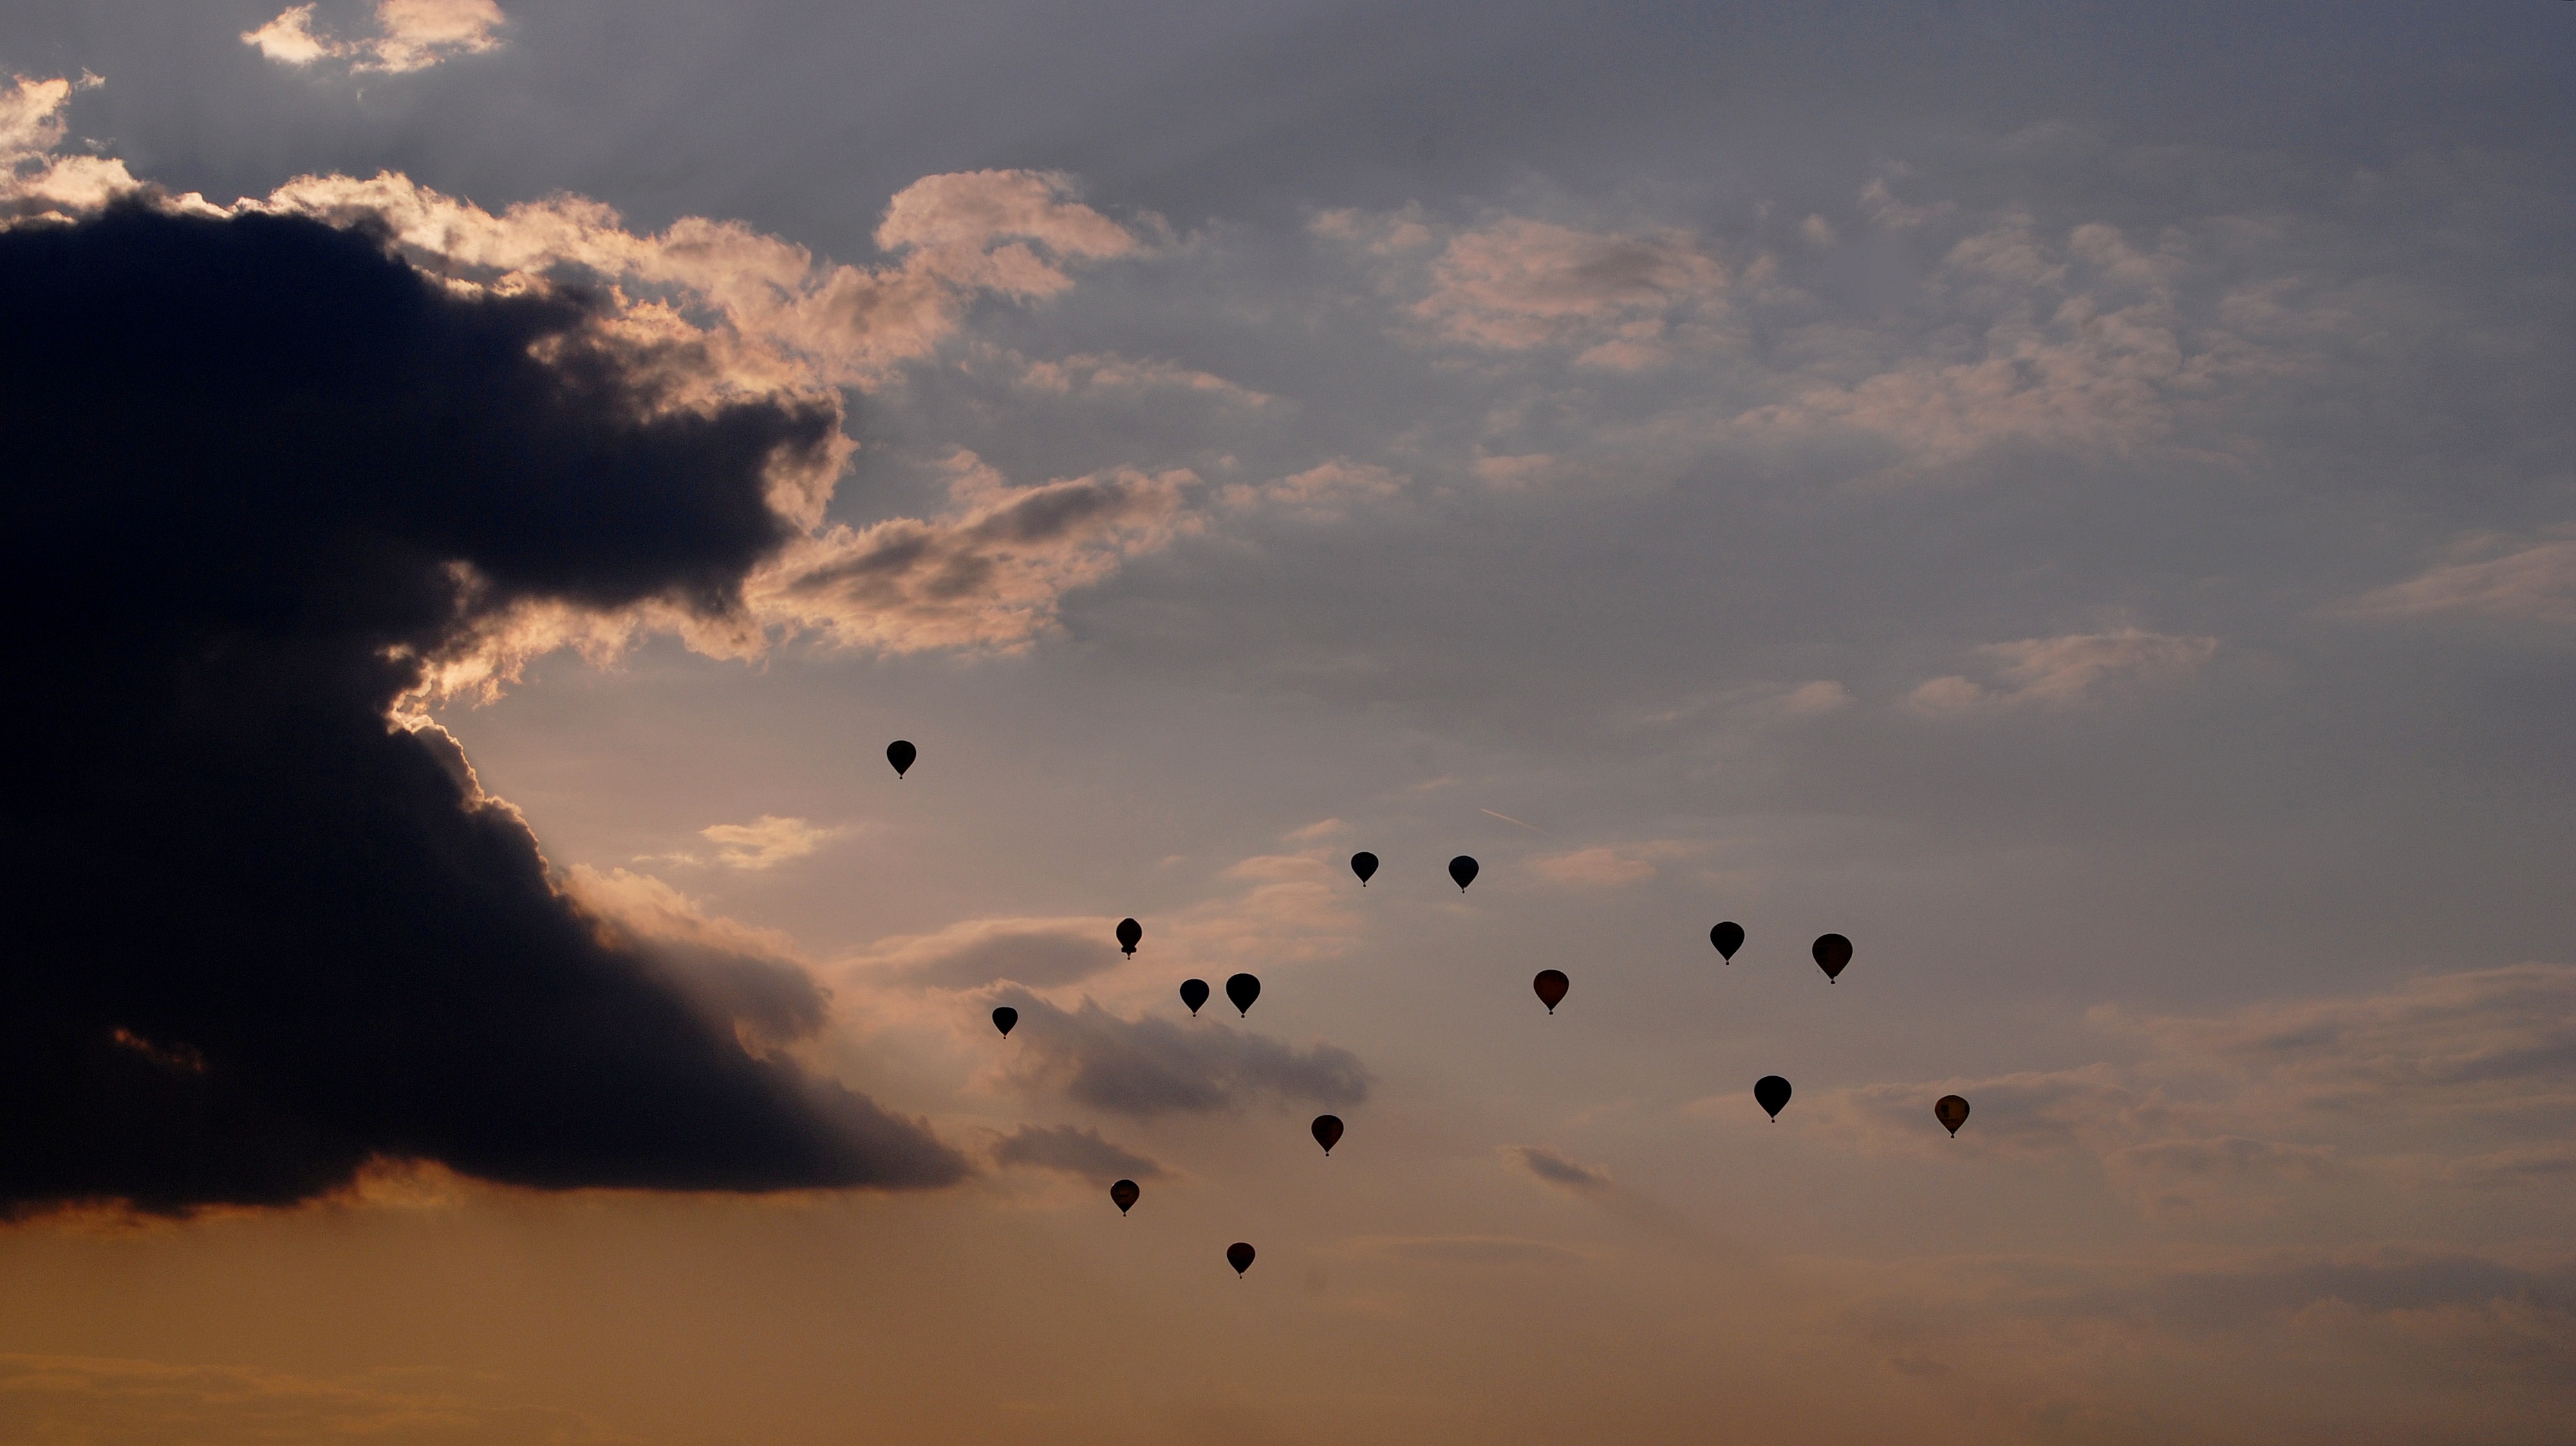
sea, horizon, cloud, sky, sun, sunrise, sunset, sunlight, morning, balloon, hot air balloon, dawn, atmosphere, fly, dusk, evening, reflection, hot air, clouds, upgrade, air sports, the hot air balloon ride, captive balloon, hot air balloons, meteorological phenomenon, atmospheric phenomenon, atmosphere of earth